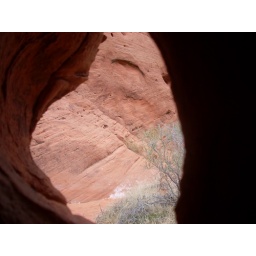
So, I went to Nevada and I took this picture of a rock and a tree through a hole in a rock.